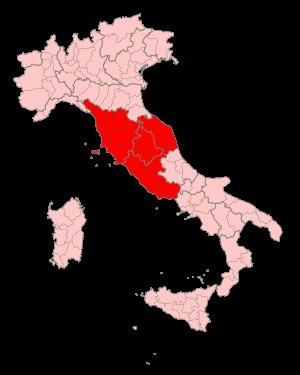
L’Italie centrale est l'une des cinq régions officiellement utilisées par l'organisme chargé des statistiques en Italie : l'Istituto nazionale di statistica. C'est aussi une Nomenclature d'unités territoriales statistiques de premier niveau à l'échelle de l'Union européenne et une circonscription législative européenne.